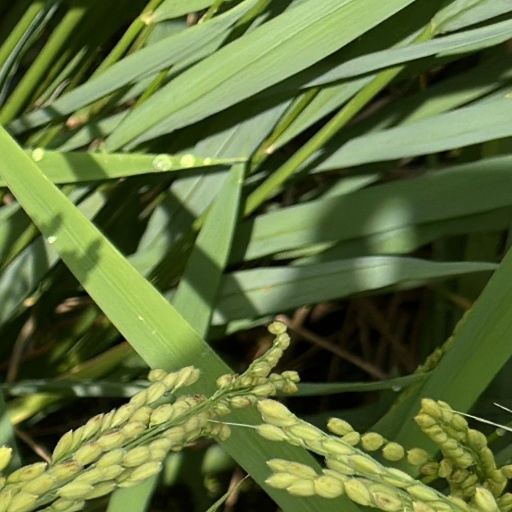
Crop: rice